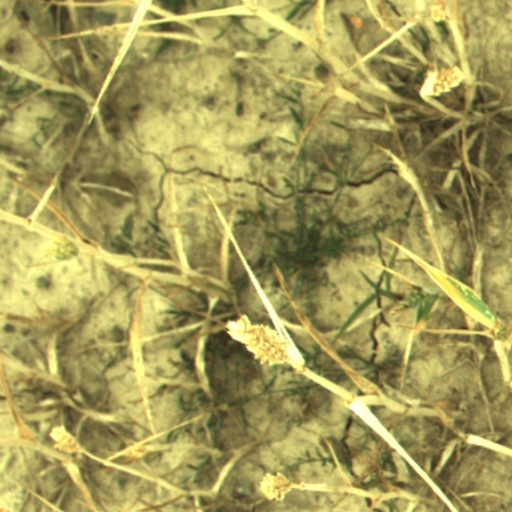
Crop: wheat